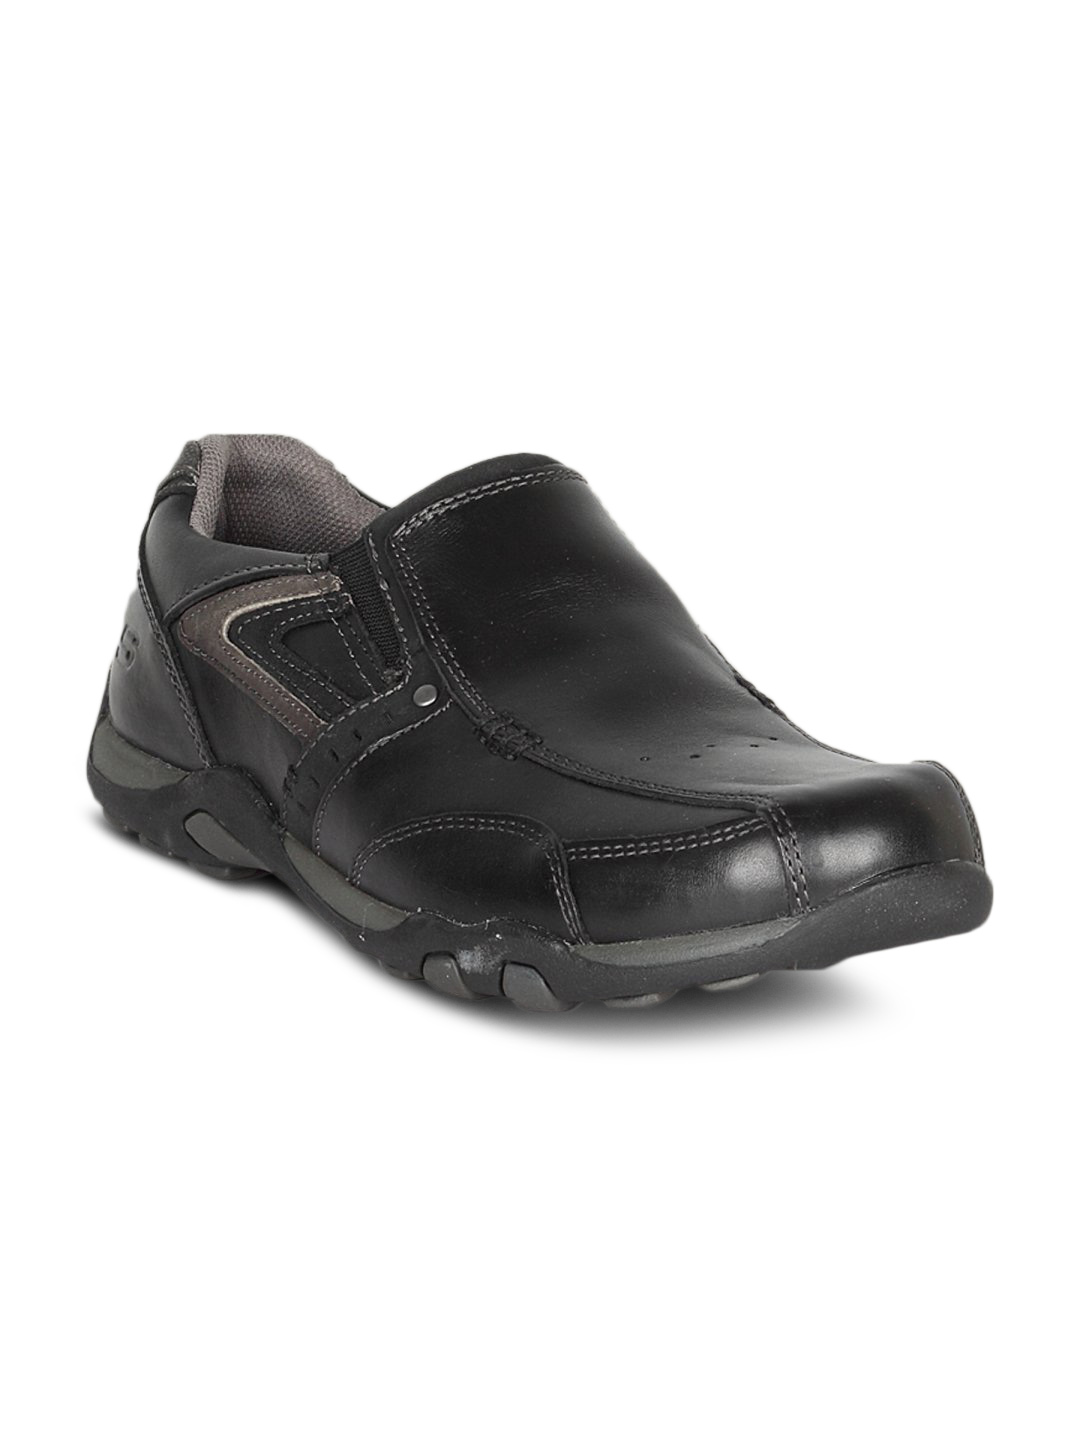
Skechers Men's Camaro Black Shoe
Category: Footwear / Shoes / Casual Shoes
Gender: Men
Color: Black
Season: Winter 2015
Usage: Casual